Adbhutananda

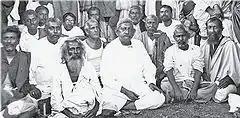
Adbhutananda with Girish Chandra Ghosh, Mahendranath Gupta and other disciples and devotees of Ramakrishna

After Ramakrishna's passing away, Narendra (Vivekananda) and some of the other disciples established the first Ramakrishna monastery at Baranagore in an old, dilapidated house. Here some of the disciples including Naren took their monastic vows and were engaged in the study of the scriptures, practising meditation and austerity. Latu joined them later in 1887 and accepted the monastic vows. Vivekananda gave him the monastic name Adbhutananda, meaning, "He who finds bliss in the wonderful nature of the Atman." According to his brother monks, Adbhutananda led a very austere life at the monastery practising meditation and "japa". He led the life of a wandering monk around the Calcutta area, unattached to people and places. Sometimes he stayed at the home of other householder devotees, but most often was found living simply on the bank of the Ganges. Sometimes he stayed at Alambazar Math and Belur Math.